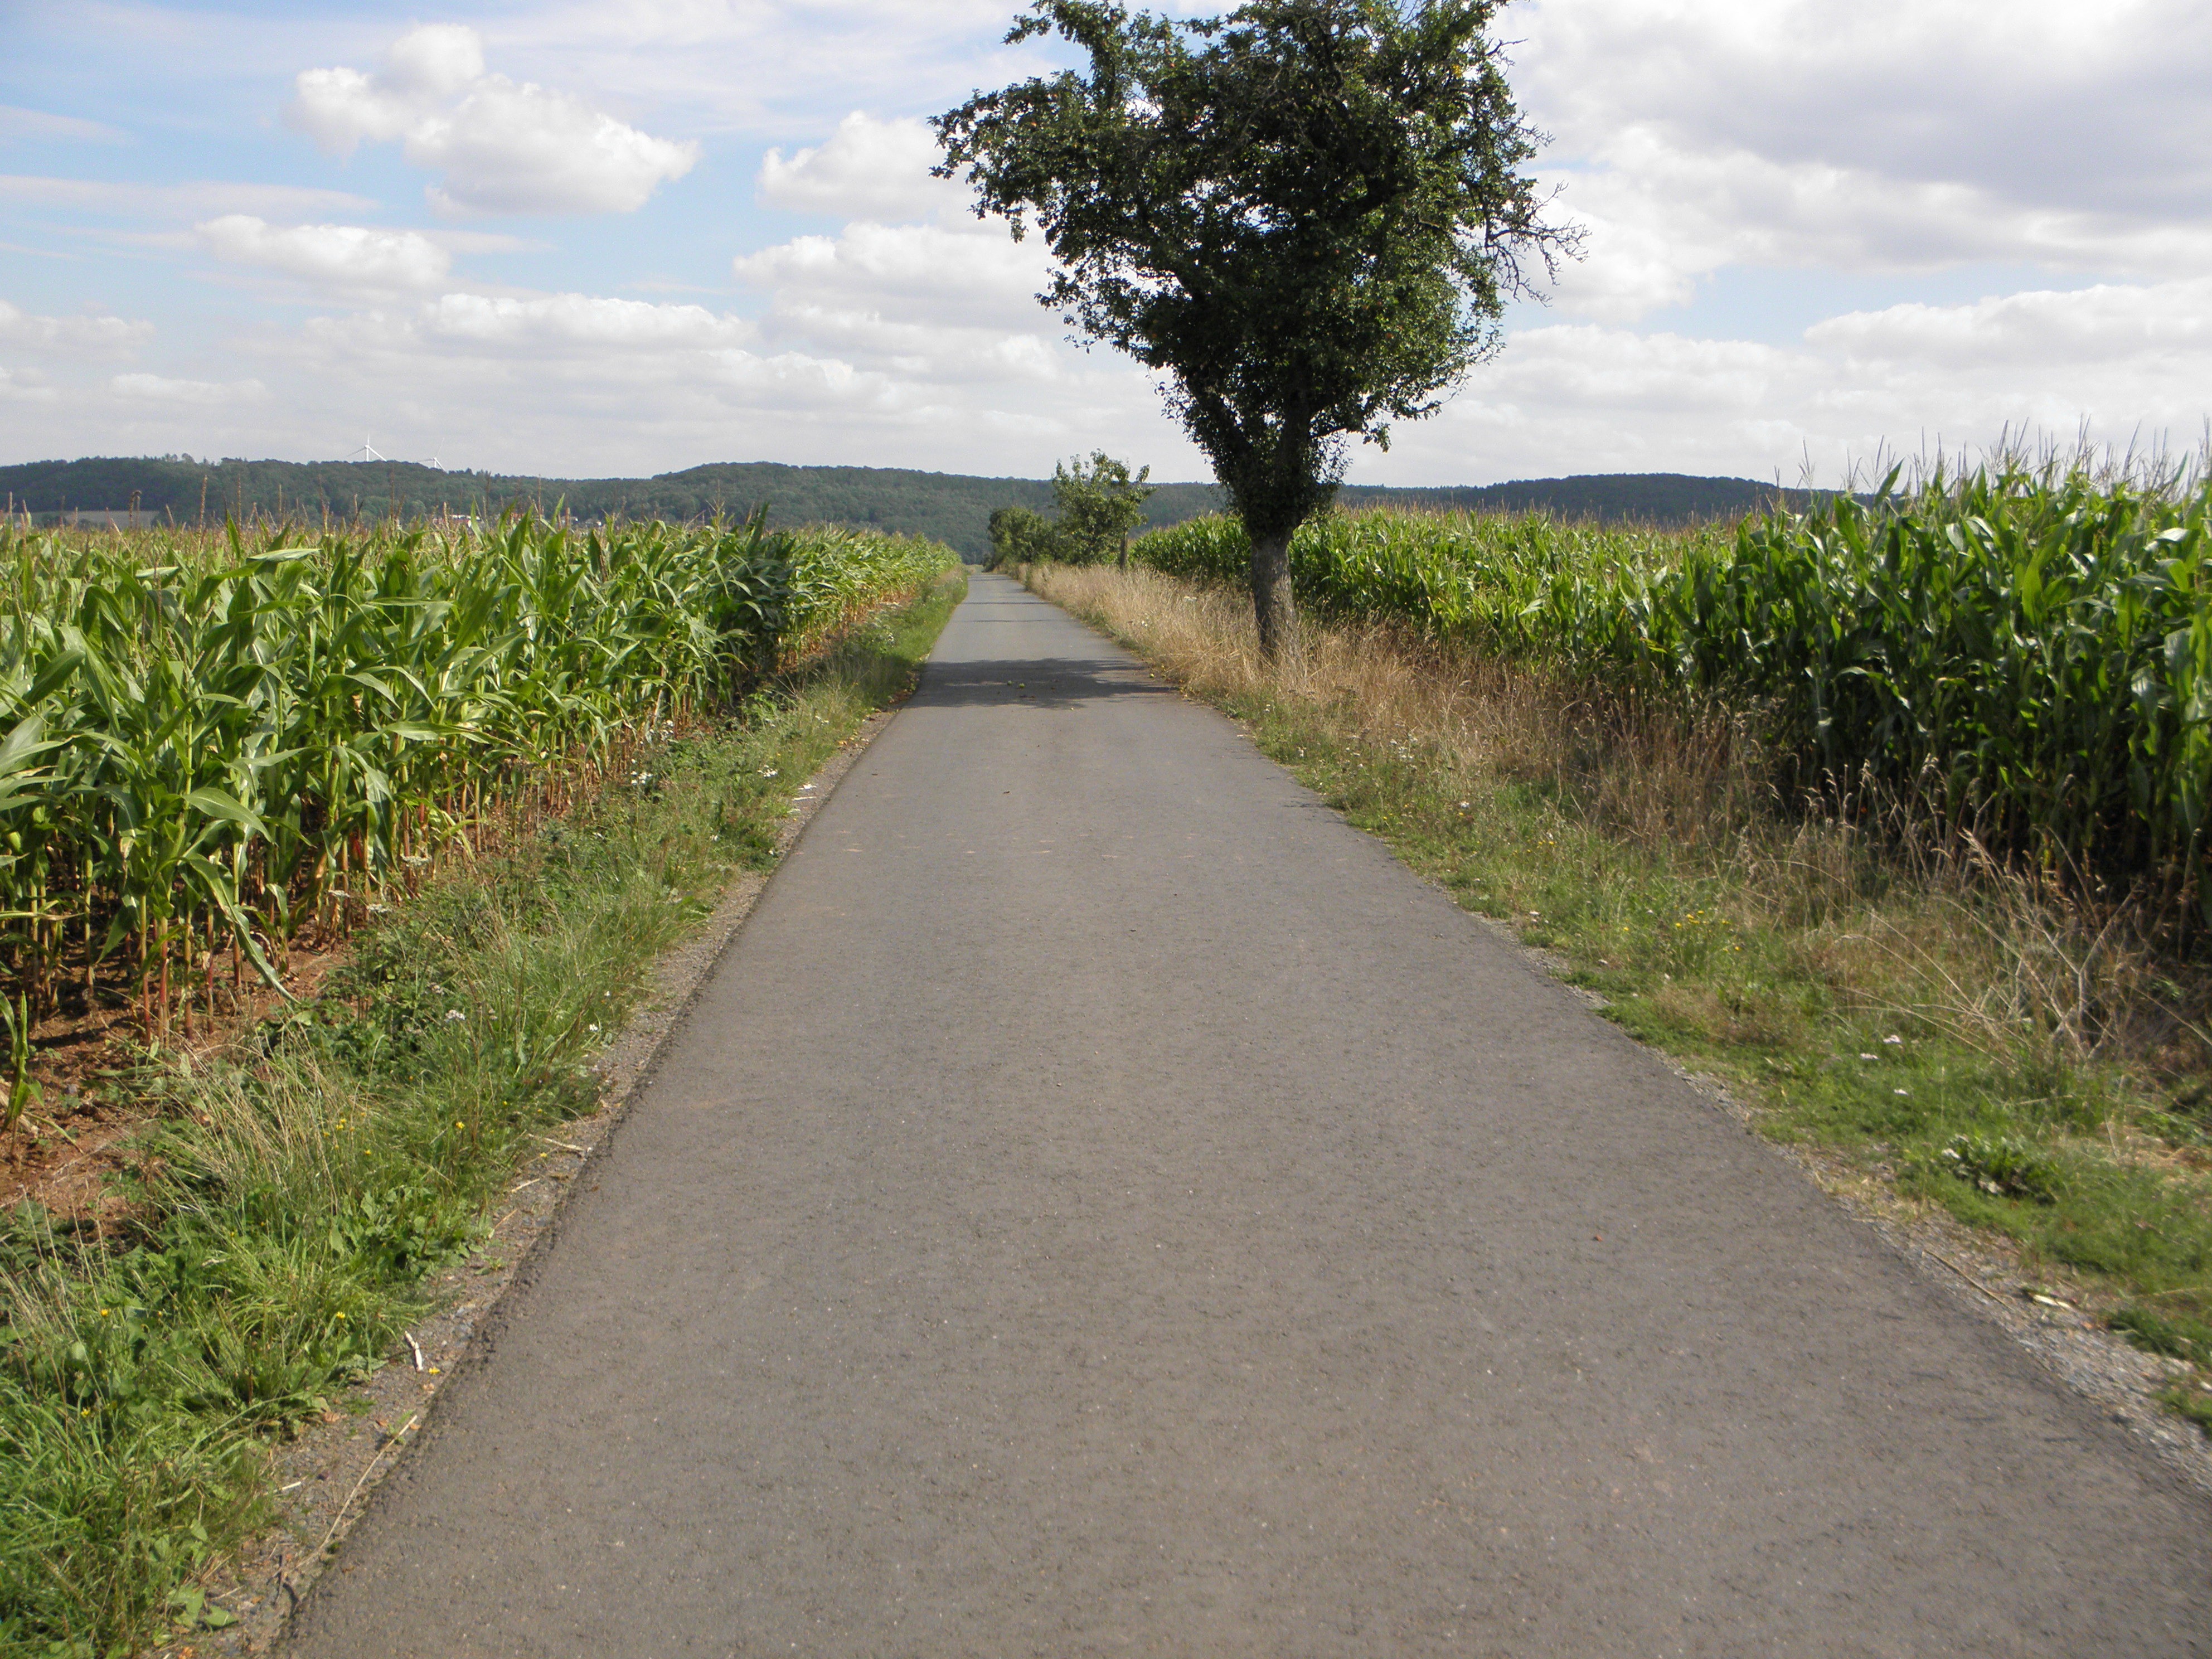
tree, grass, sky, road, trail, field, run, highway, asphalt, walkway, dirt road, soil, agriculture, waterway, infrastructure, way, away, go for a walk, rural area, tar, road surface